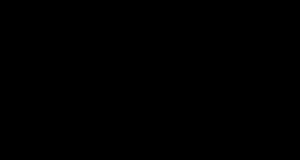
Alef / Alef i matematik, historie og litteratur
Alef, det hebraiske bogstav.
ʾĀlep er det rekonstruerede navn for det første bogstav i det proto-kanaaitiske alfabet, som videreførtes i de Semitiske alfabeter som fønikisk aleph, syrisk 'Ālaph ܐ, hebraisk aleph, א, og arabisk ʾalif ﺍ.